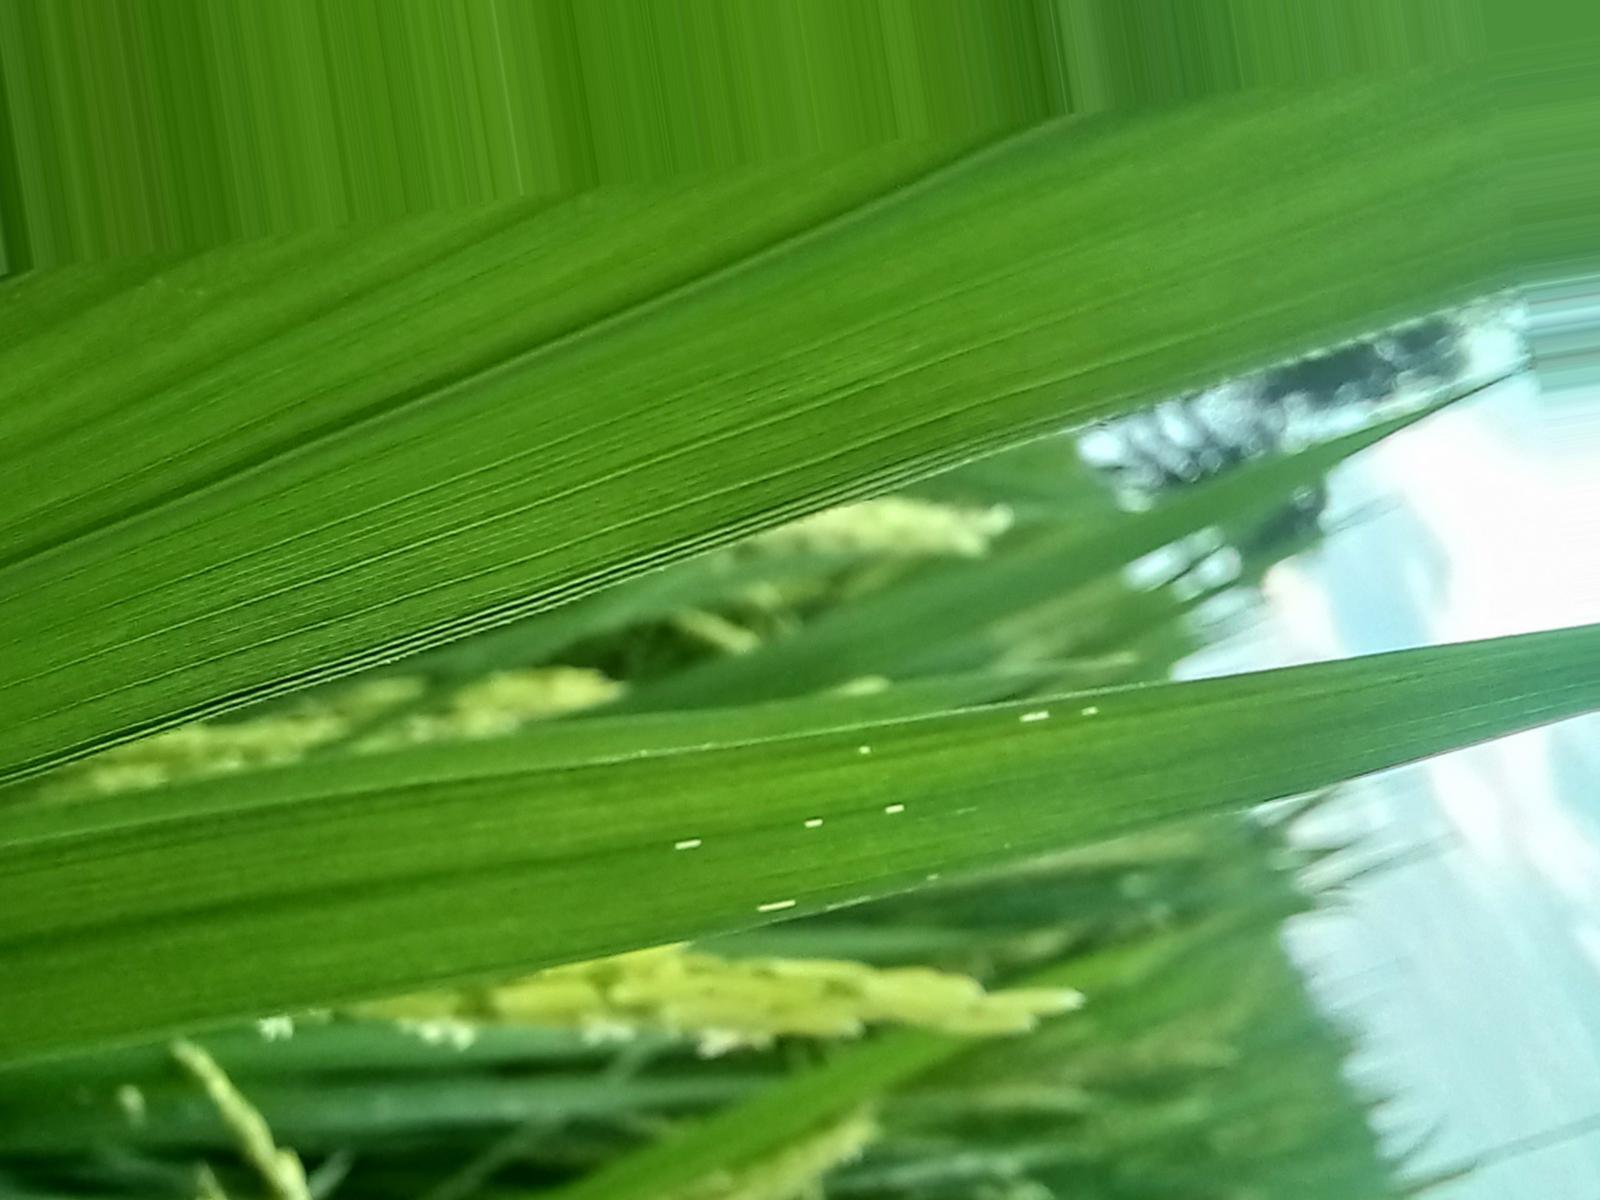
Nhãn: Healthy